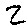
Label: 2